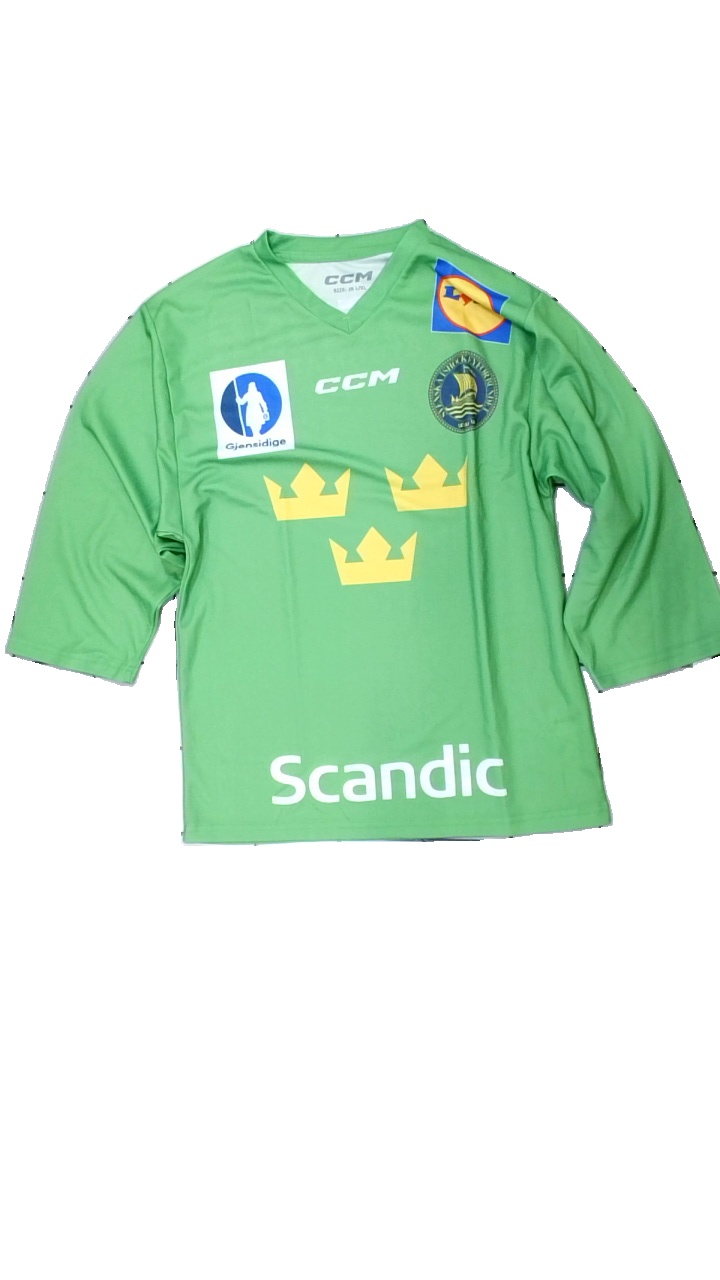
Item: Top (Men)
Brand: Ccm
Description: grön långärmad tröja med reklam loggor på
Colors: White, Green, Yellow, Multicolor
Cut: Regular
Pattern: Logo print
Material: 100% polyester
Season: All
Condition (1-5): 3
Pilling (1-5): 5
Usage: Export
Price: <50